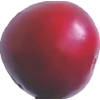
Label: cherry_wax_red